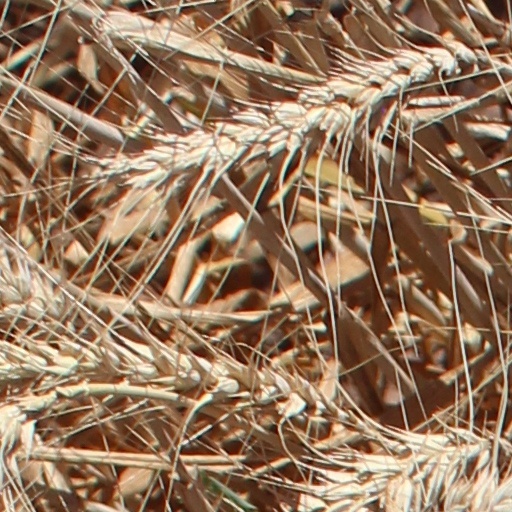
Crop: wheat